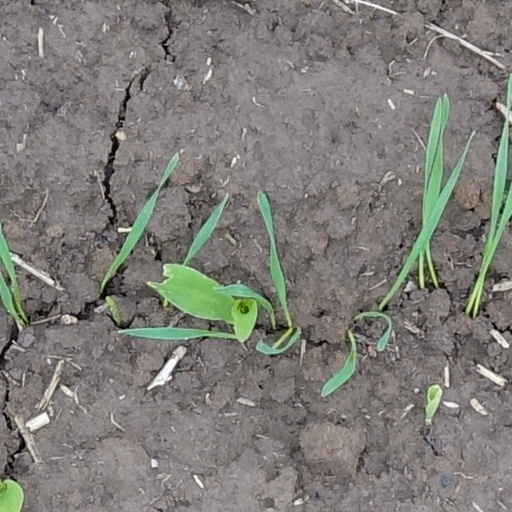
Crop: wheat